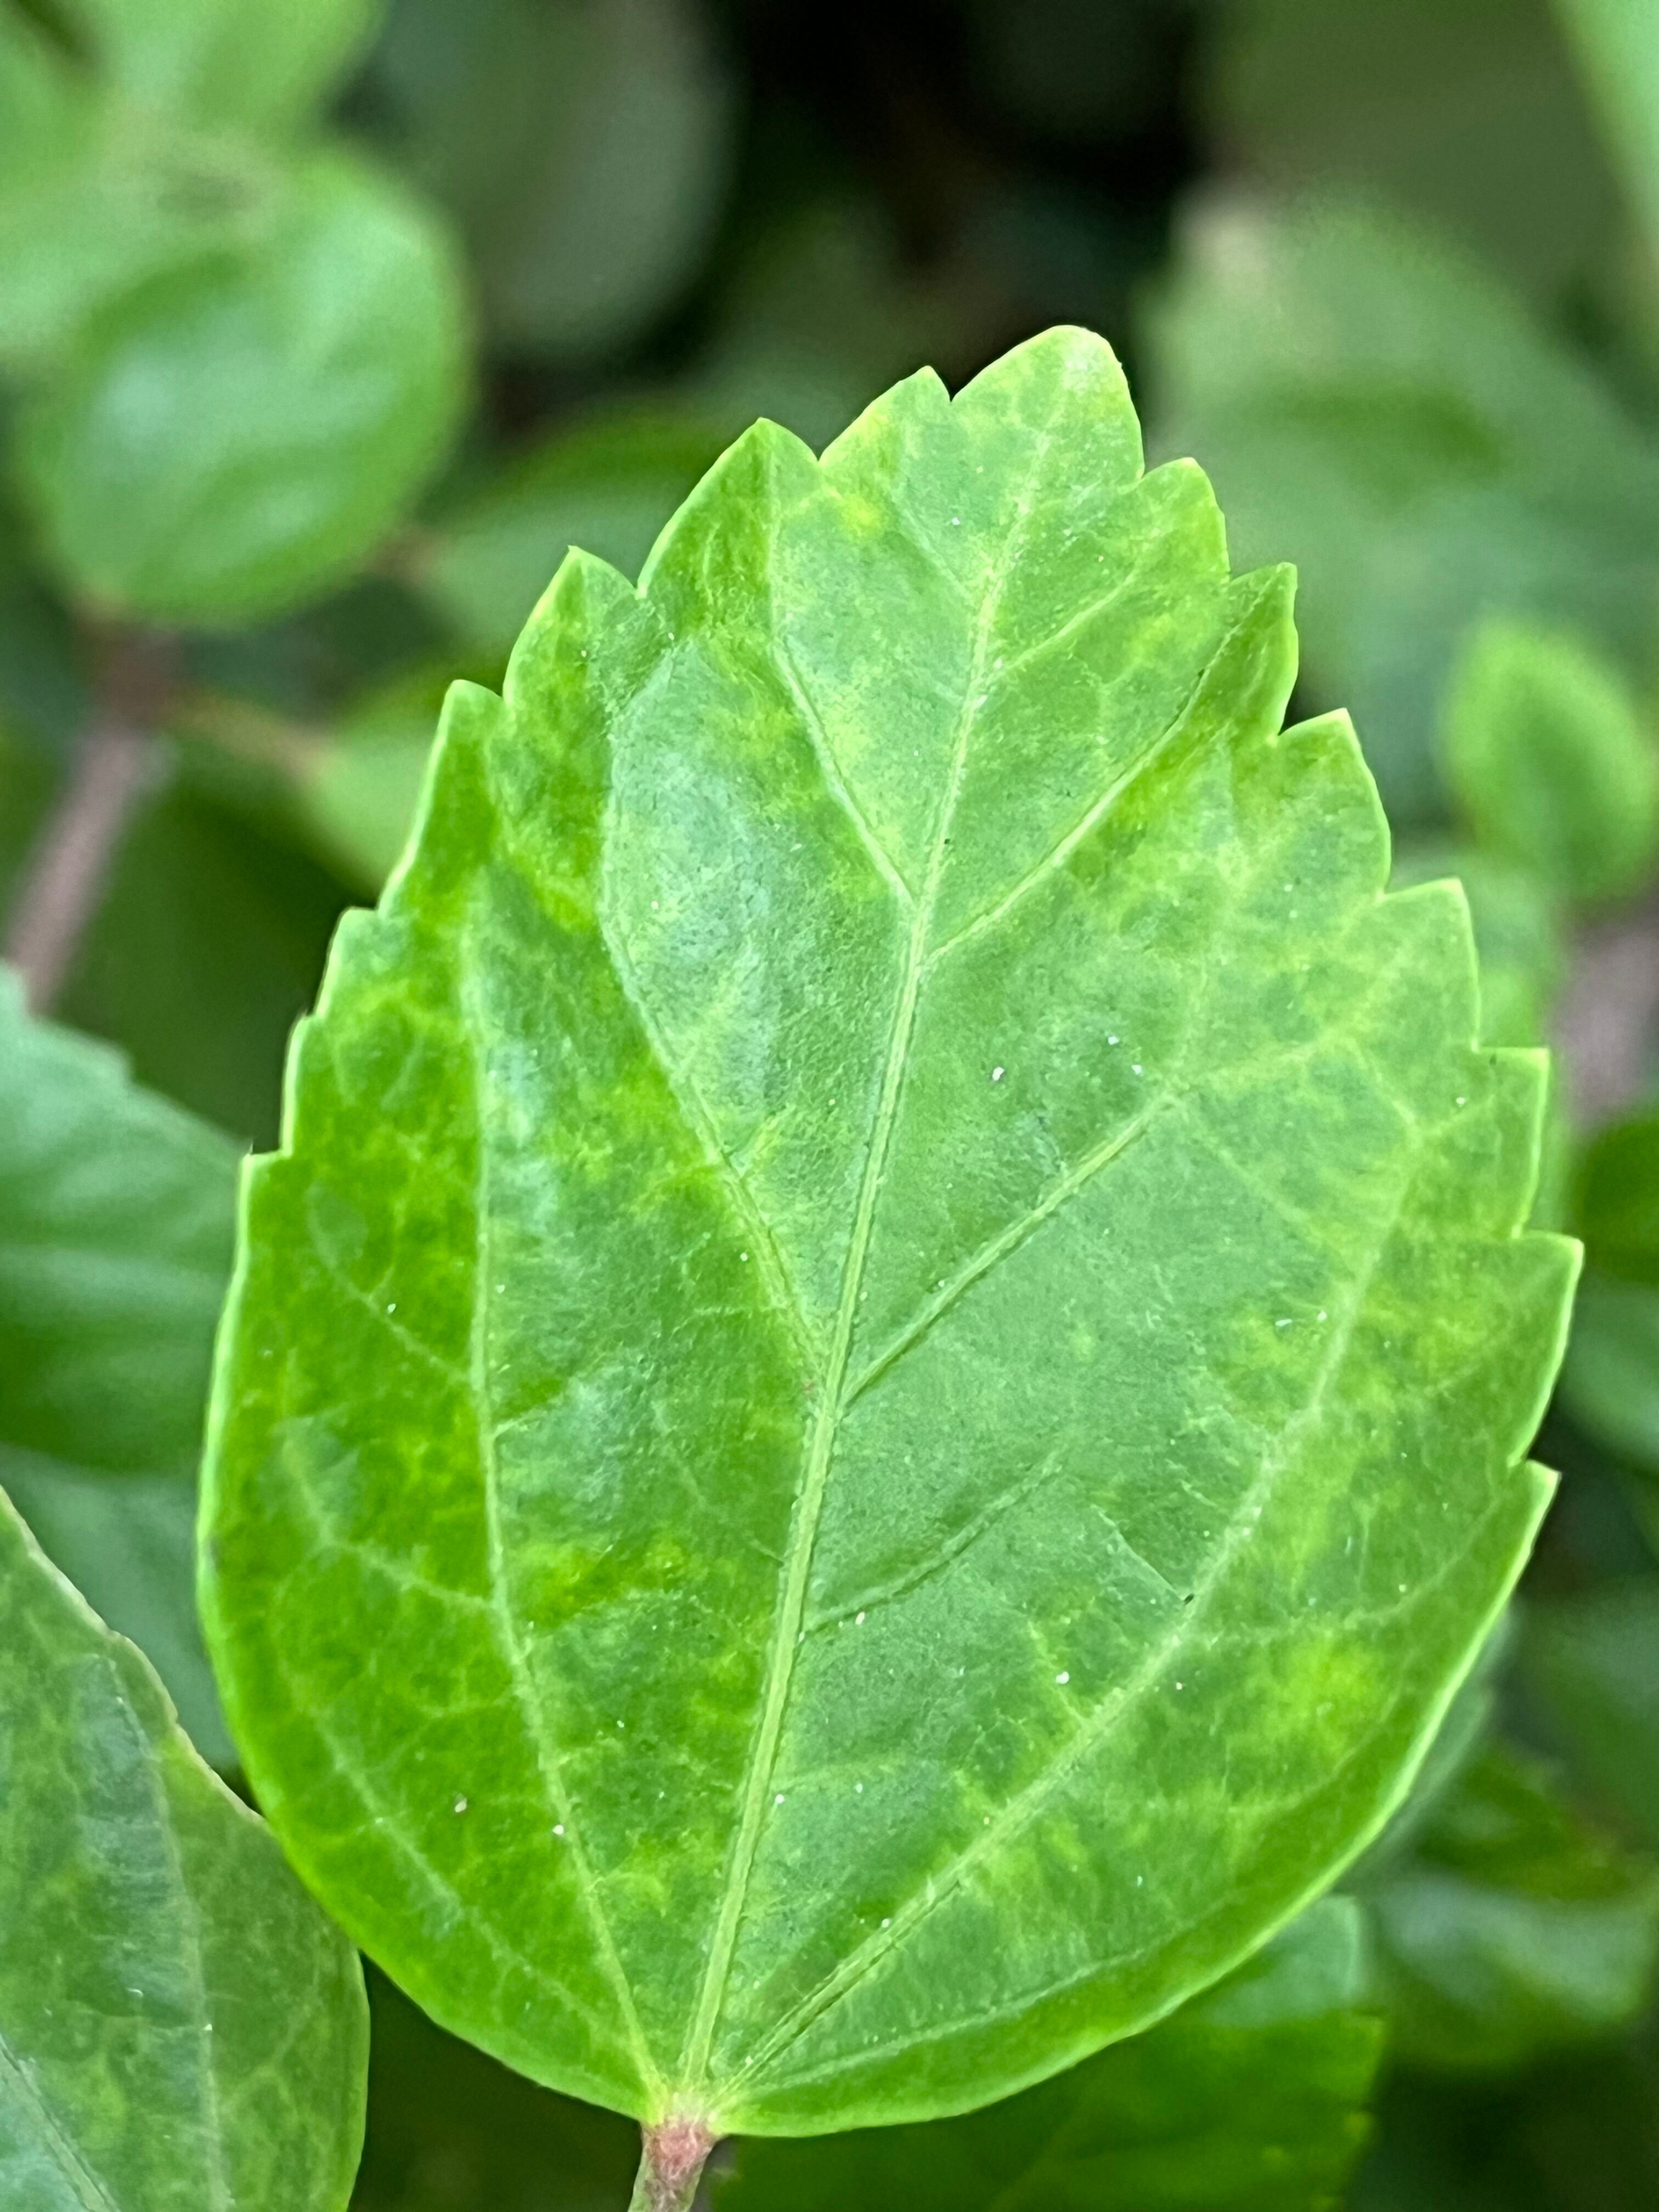
Plant species: hibiscus-rosa-sinensis